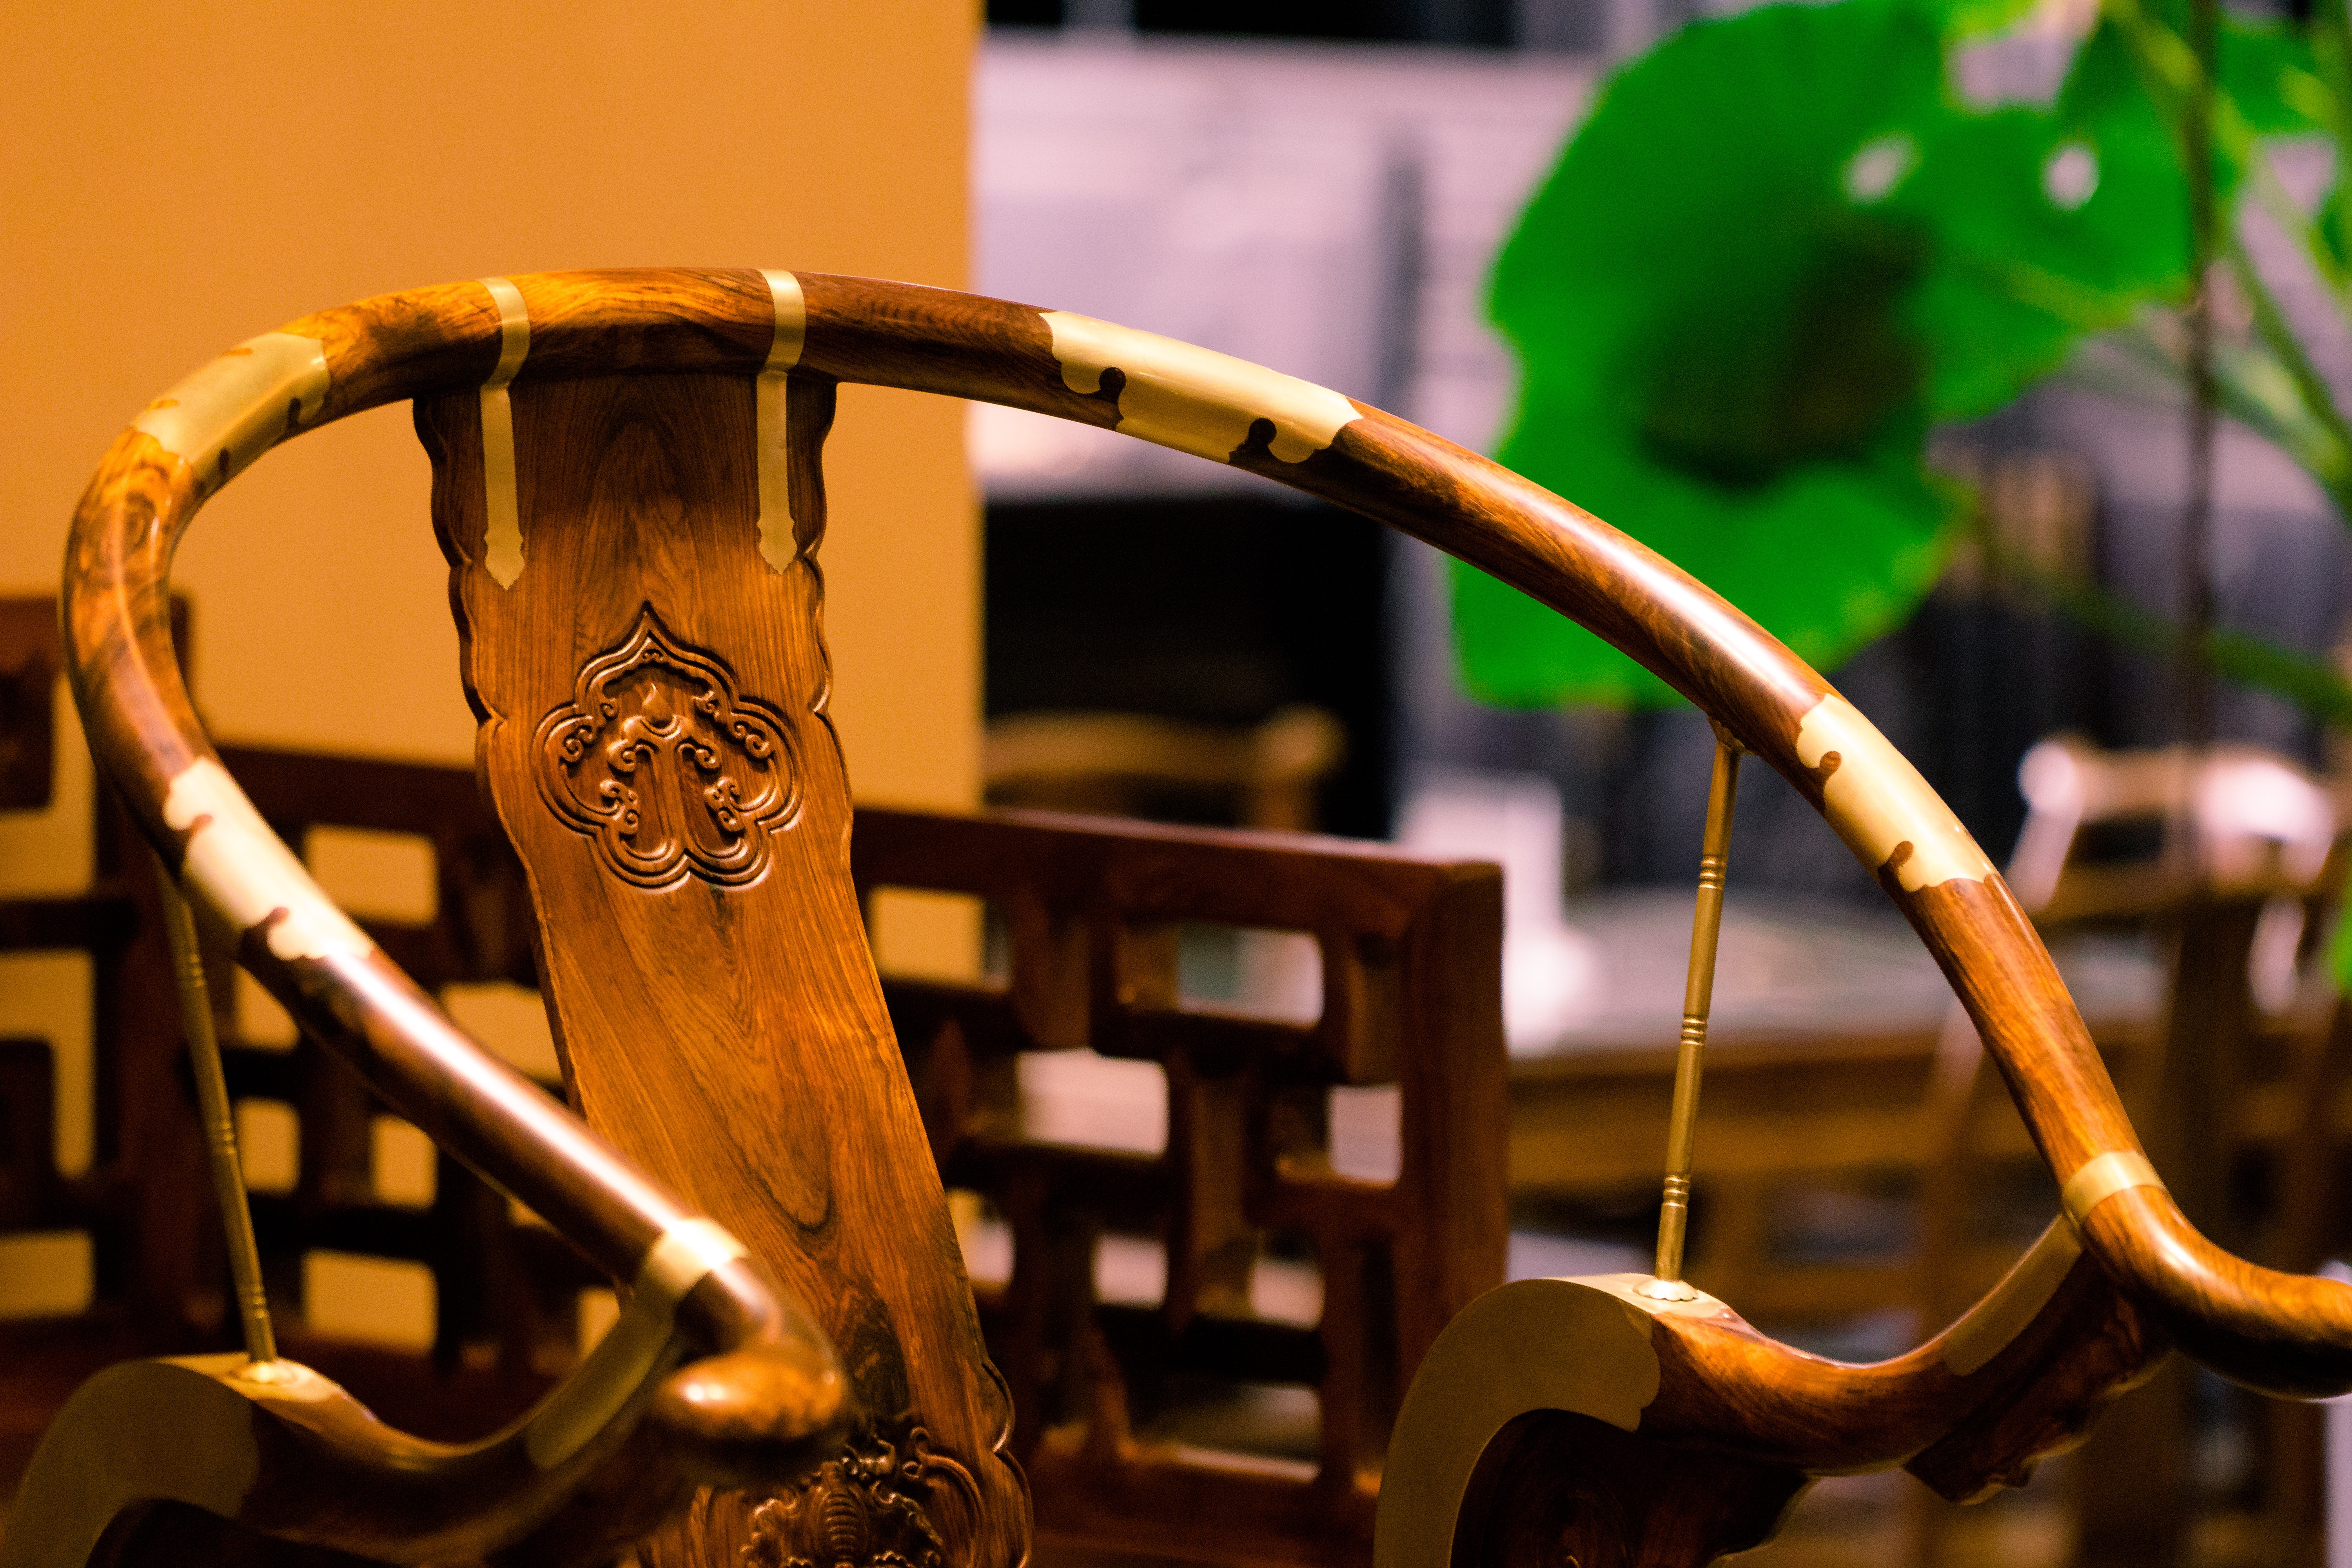
music, guitar, chair, musical instrument, glasses, chongqing, classical music, brass instrument, string instrument, hainan, plucked string instruments, pear wrestle chai, jane tan kok